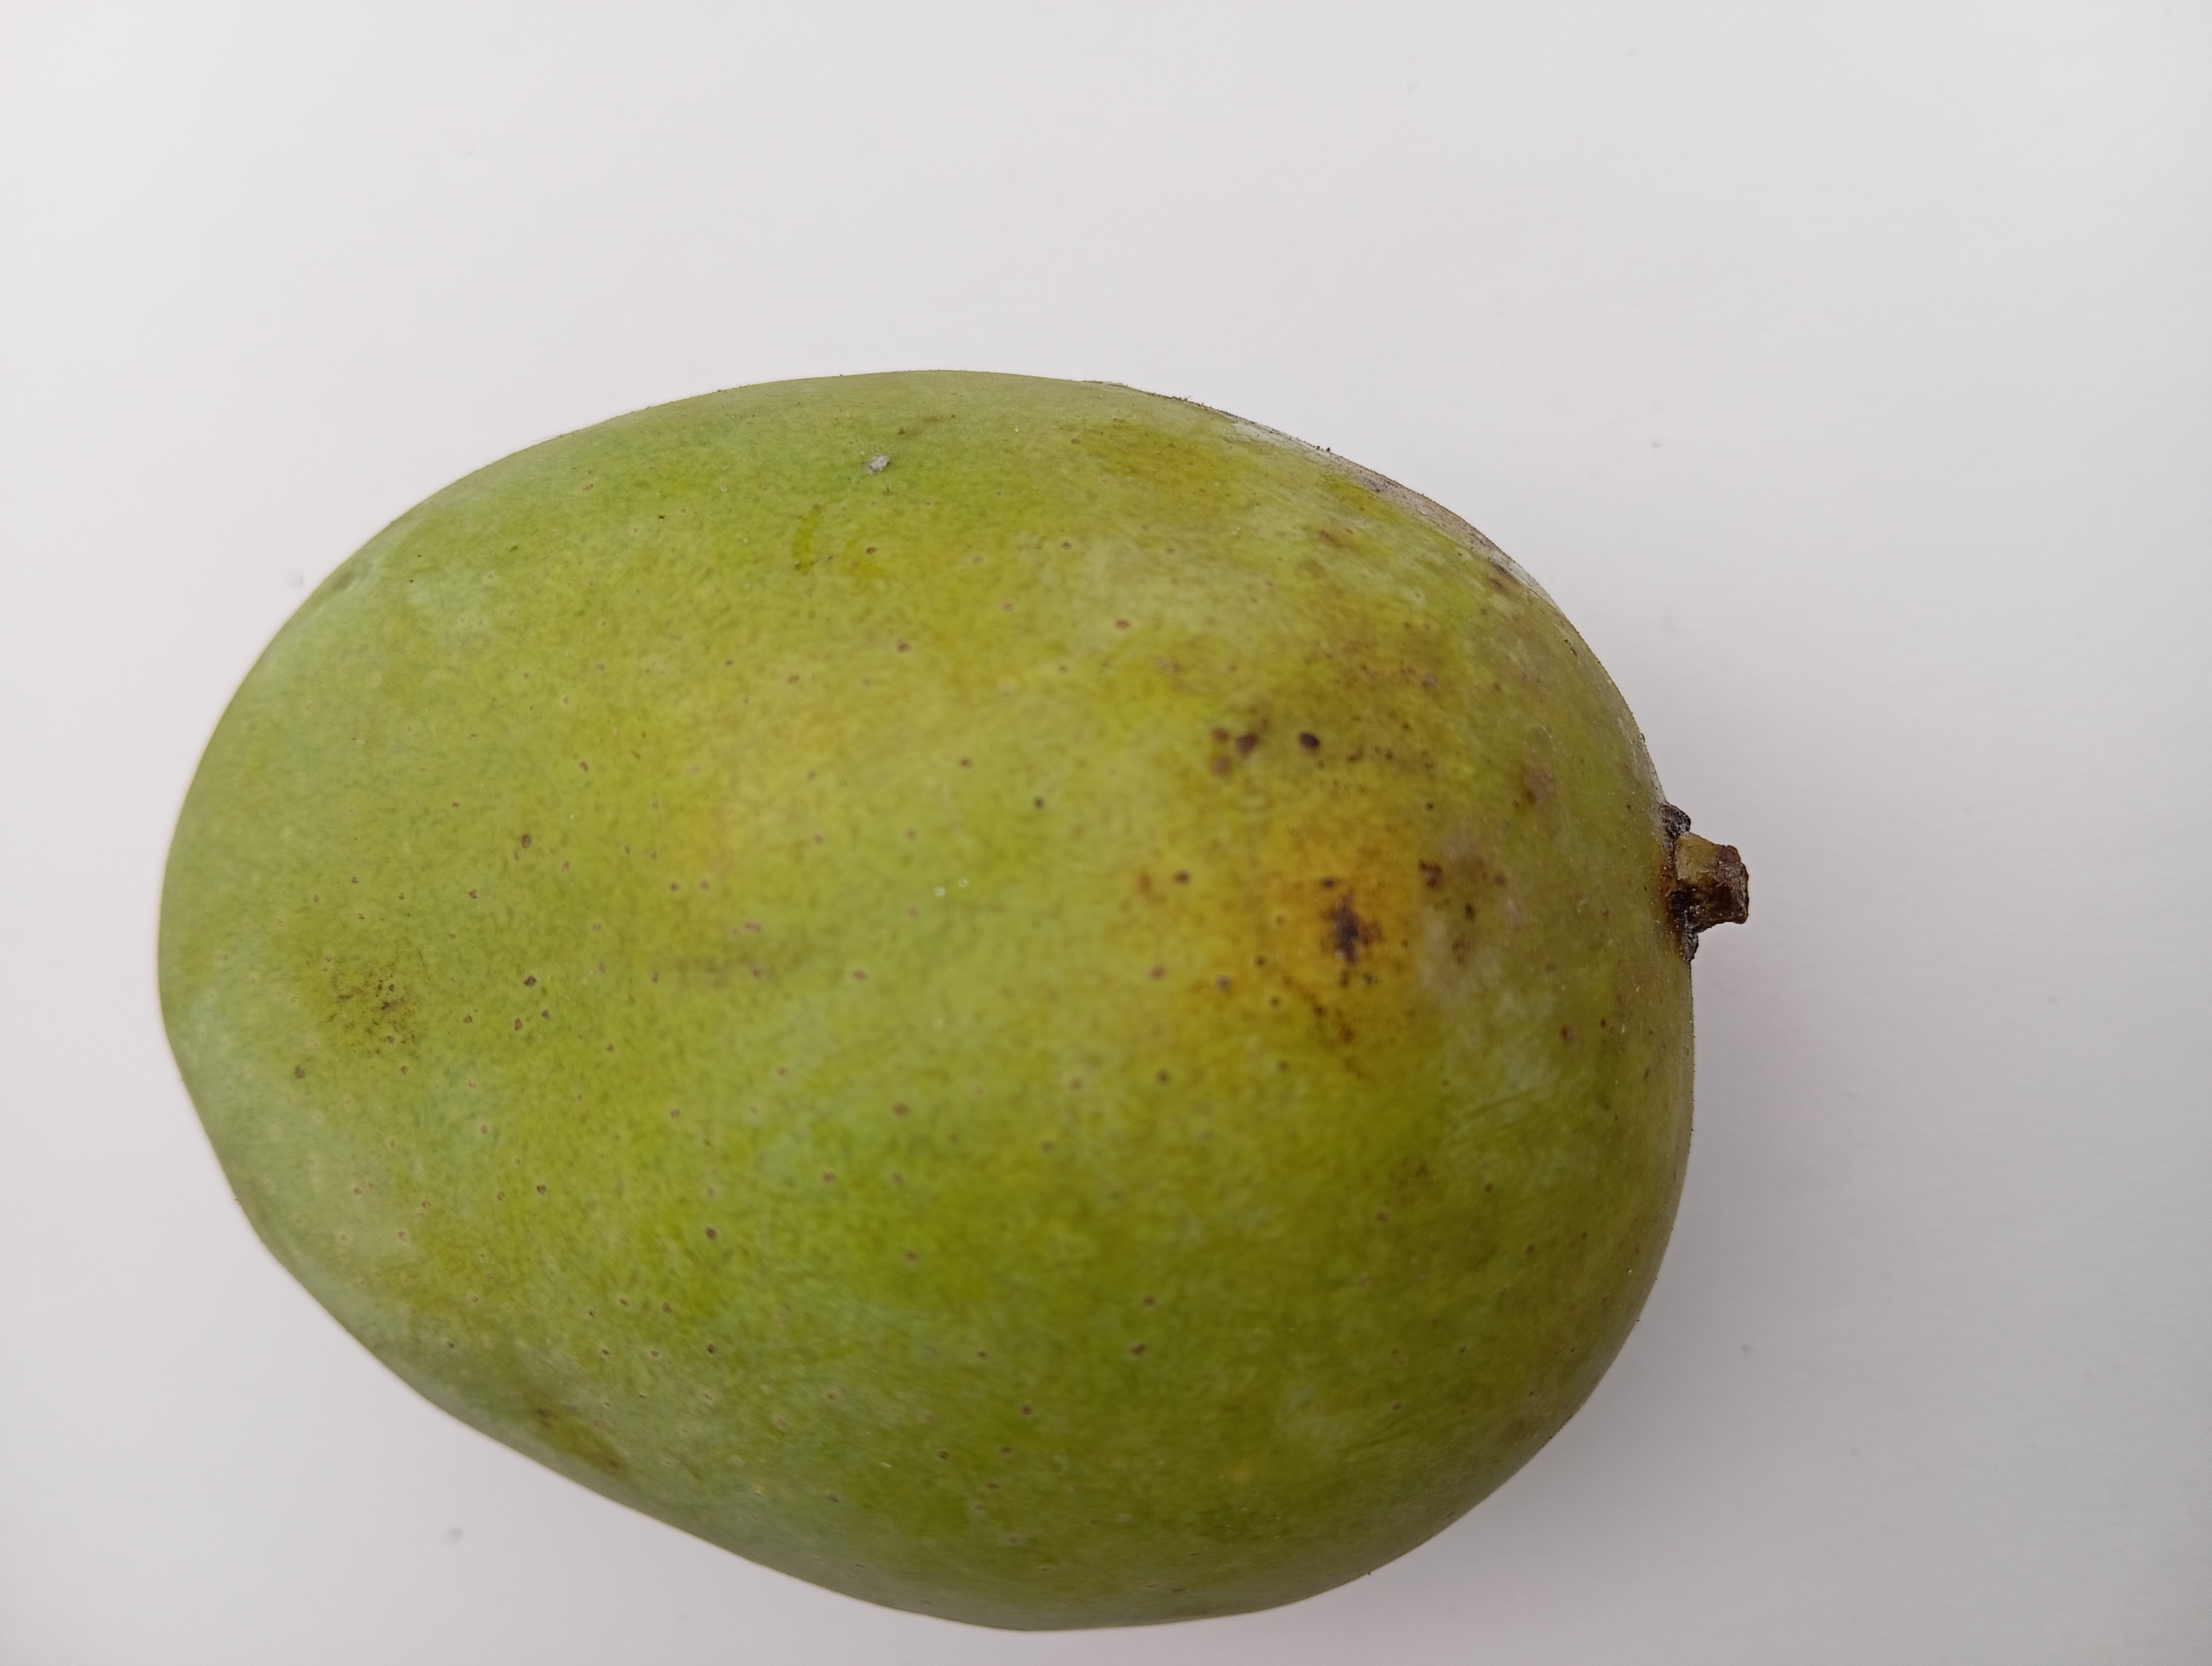
Mango variety: Langra